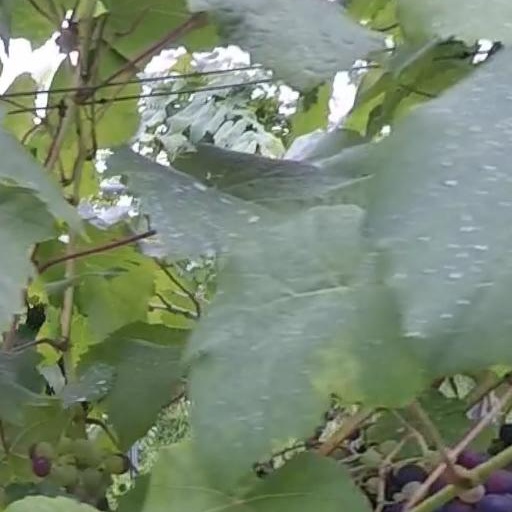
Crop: grape